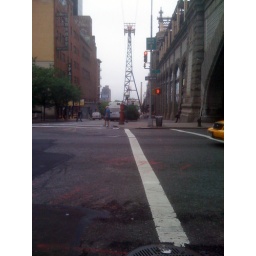
by the 59th street bridge in manhattan